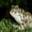
Label: frog